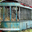
Label: streetcar